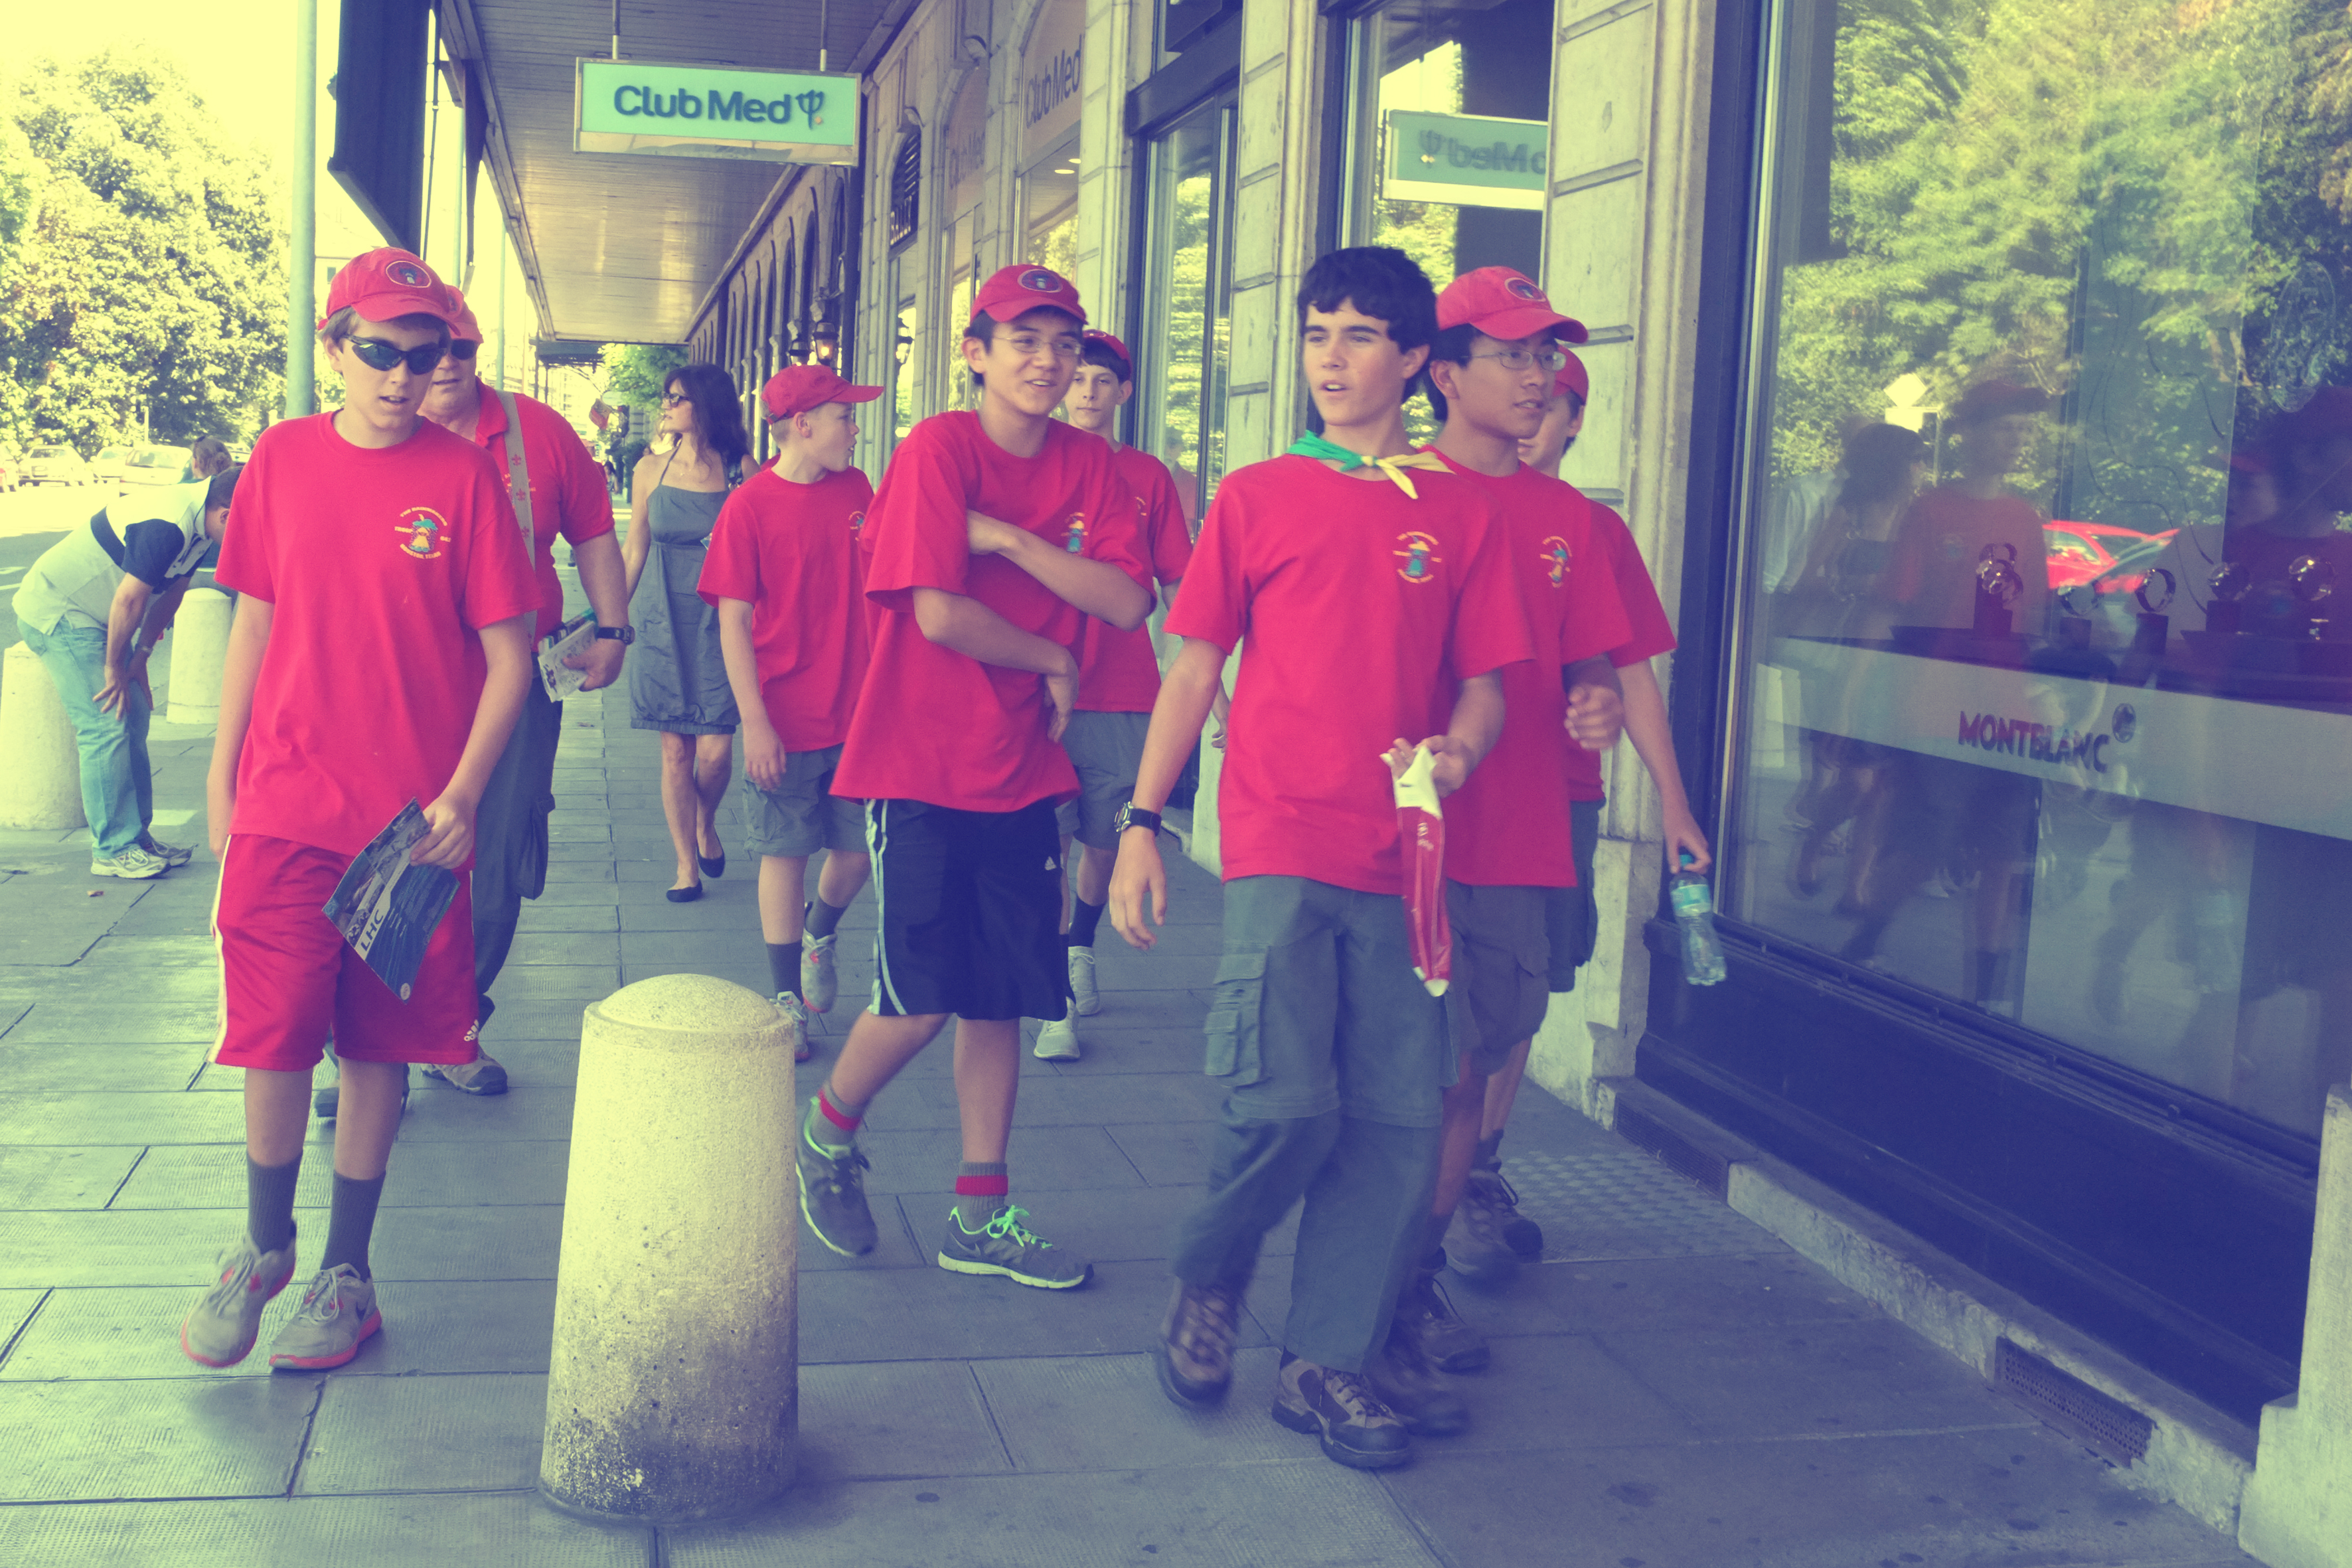
people, fujifilm, youth, color, 2012, x100, snapshot, switzerland, day, fuji, geneve, finepixx100, social group